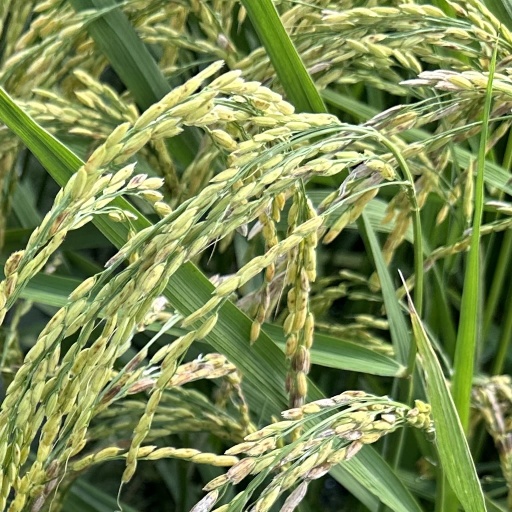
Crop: rice